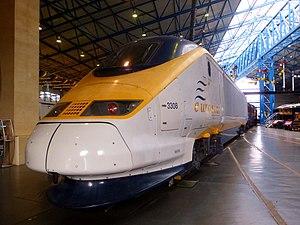
Le TGV TMST, plus couramment appelé Eurostar, ou Eurostar e300 pour les rames rénovées dans les années 2010, ou encore British Rail Class 373 au Royaume-Uni, est une rame TGV conçue pour être exploitée par Eurostar, sur la ligne passant dans le tunnel sous la Manche. Il est utilisé, dans les années 2010, pour des liaisons entre l'Angleterre et l'Europe continentale. Construit entre 1993 et 1996, par un consortium international dirigé par Alstom, il présente, par rapport aux autres types de rames TGV, des particularités liées au franchissement du tunnel sous la Manche et à la circulation en Grande-Bretagne. Il peut s'adapter à plusieurs types de courant et de signalisation. Le TGV TMST est, avec le British Rail Class 374 mis en service en 2015, le train à la fois le plus rapide et le plus long du Royaume-Uni.